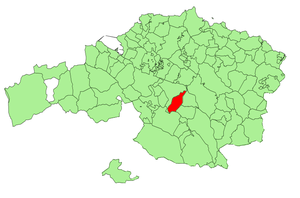
Bedia en basque ou Vedia en espagnol est une commune de Biscaye dans la communauté autonome du Pays basque en Espagne.